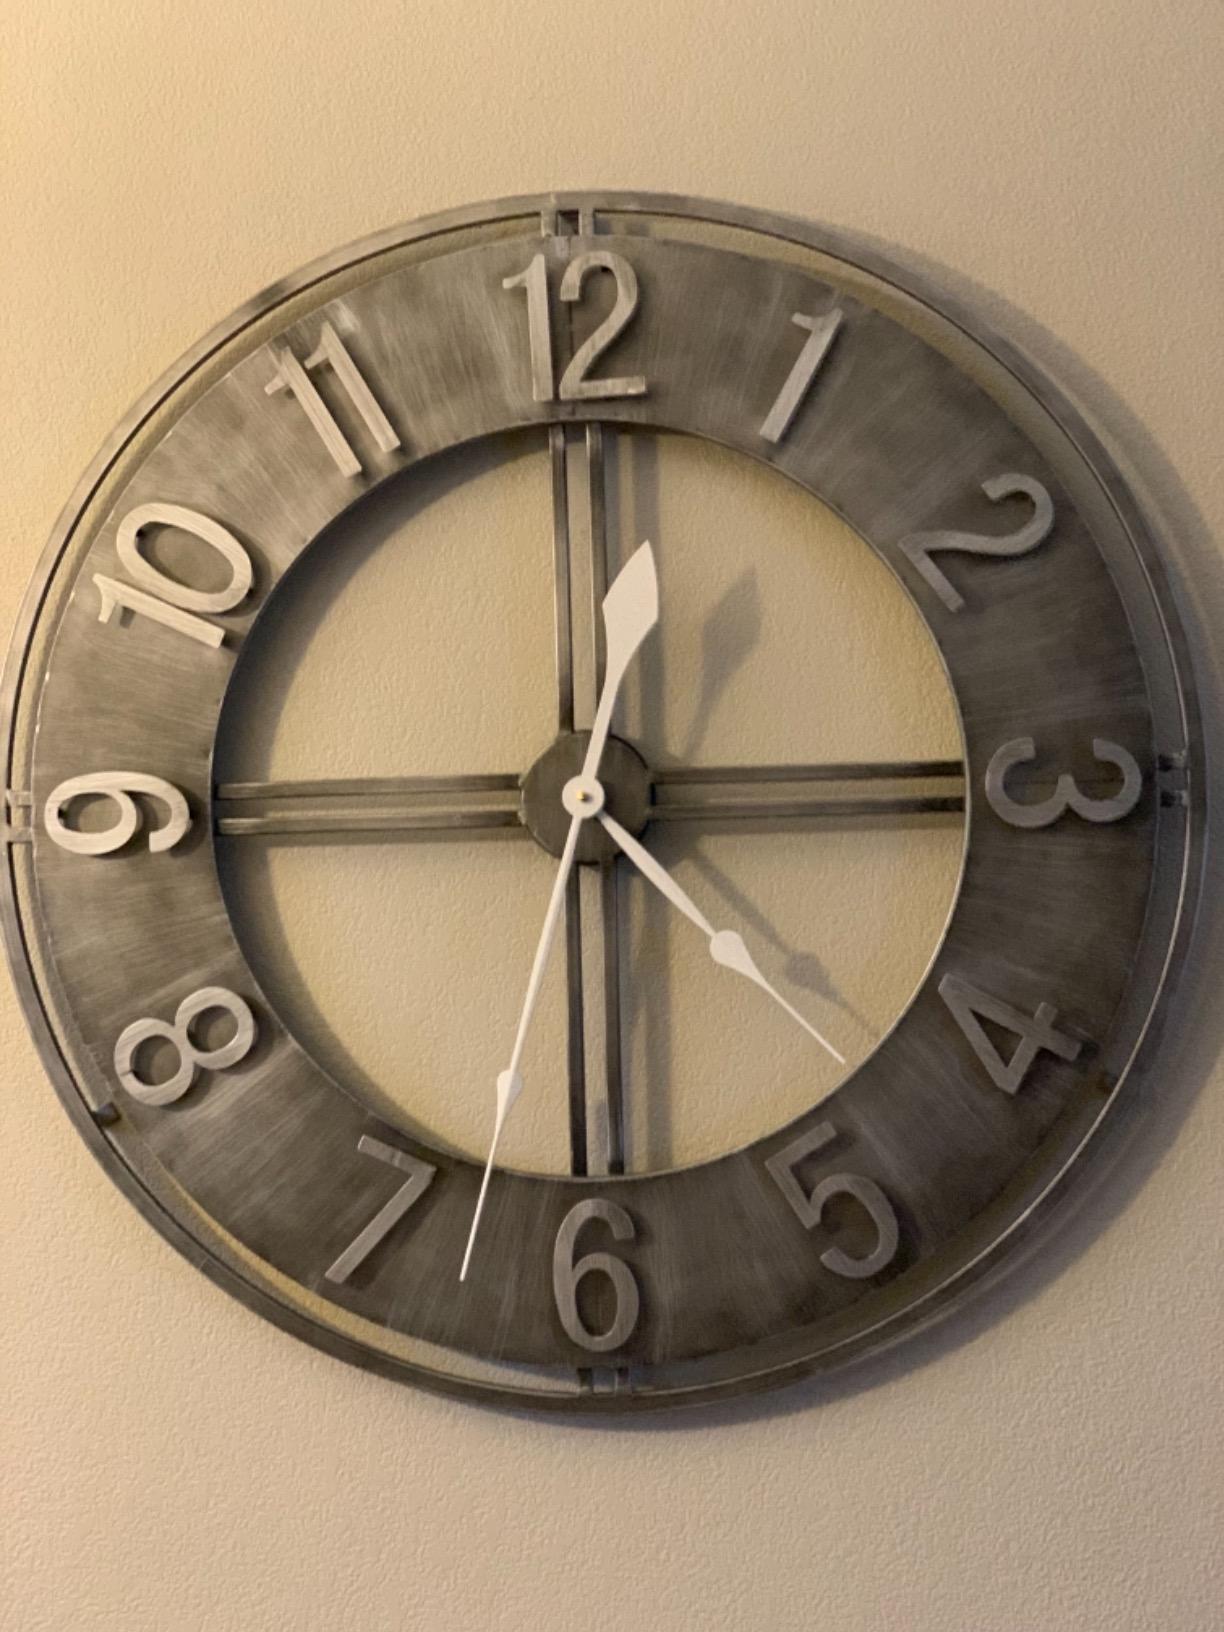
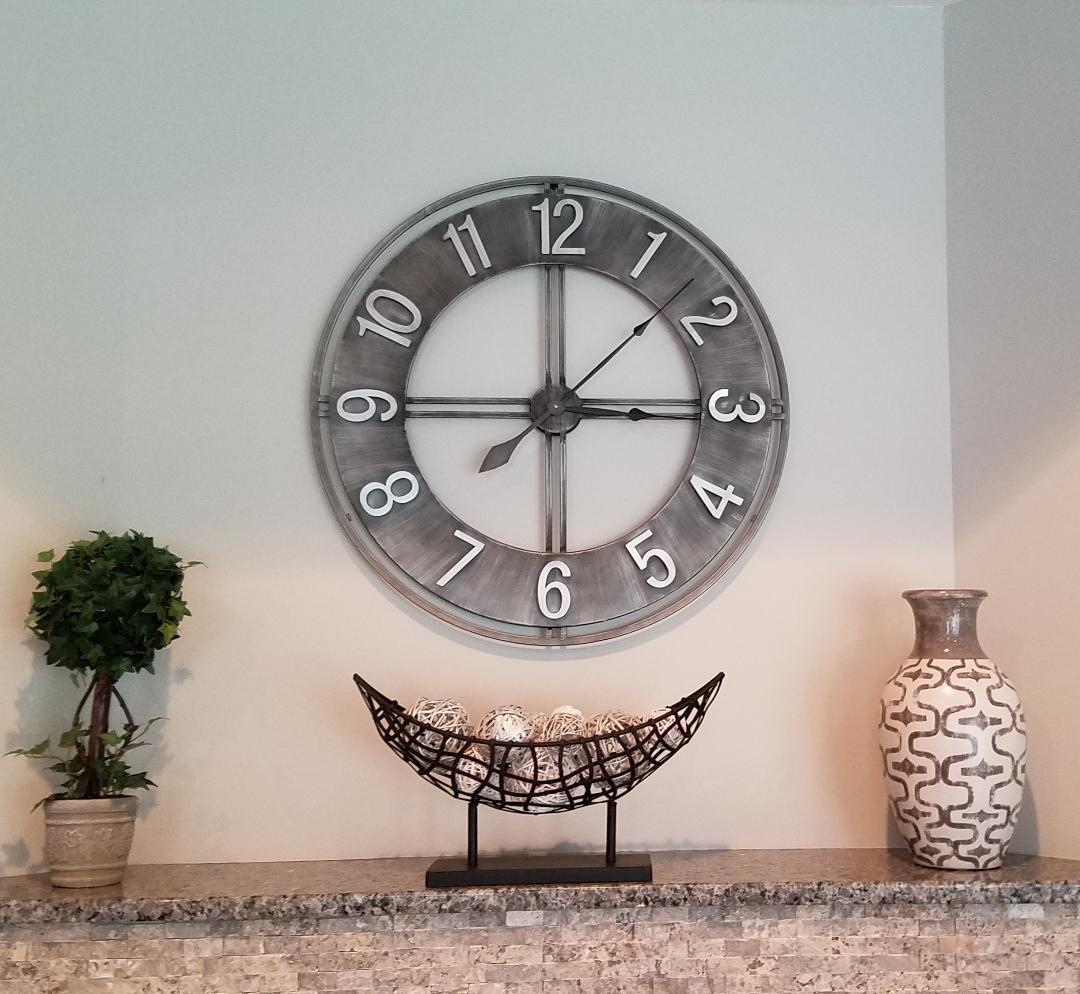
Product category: clock
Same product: yes